Answer in natural language. How many Chairs are visible in the scene? Choose between the following options: 0, 2, 3, 6 or 4
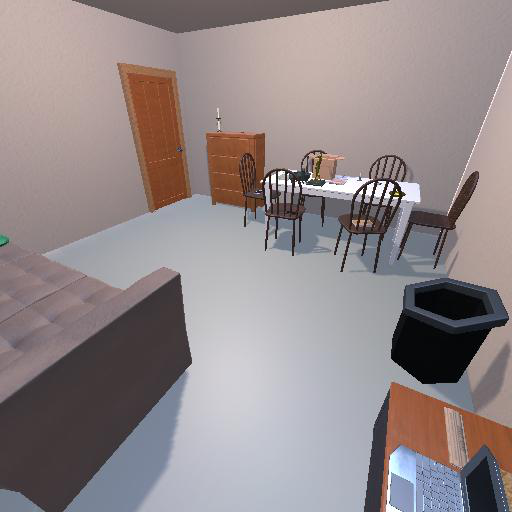
<answer>6</answer>